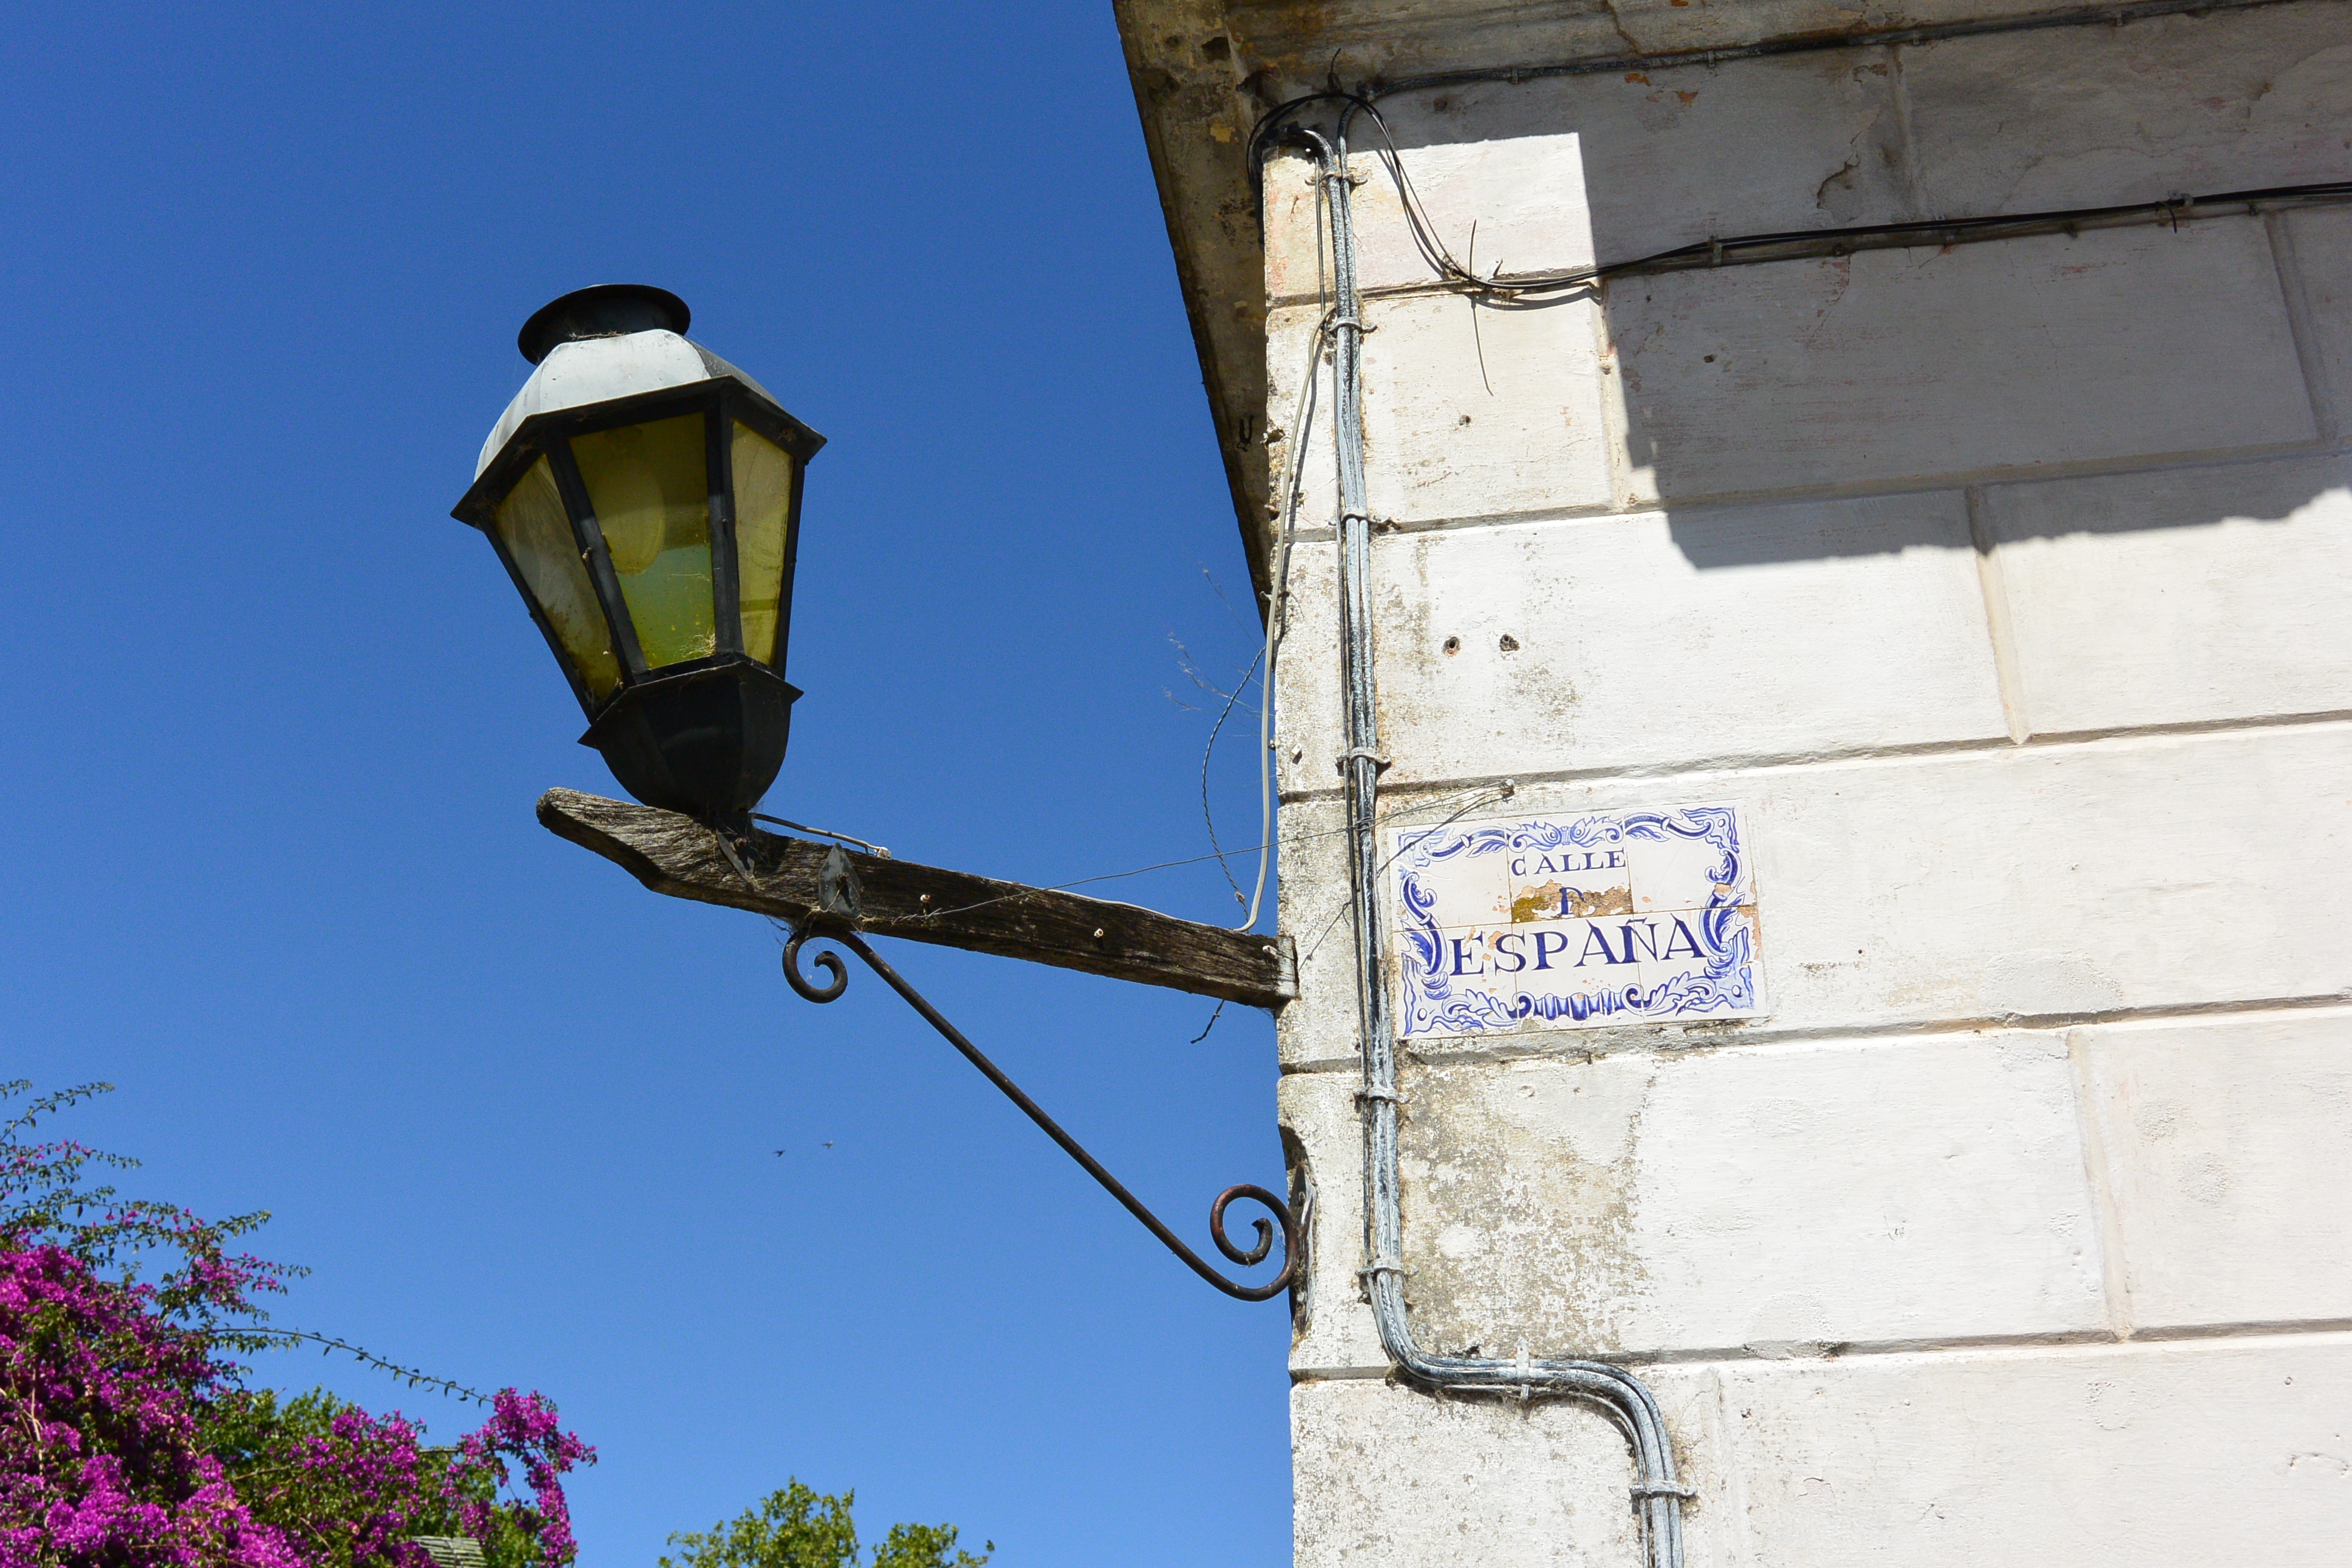
light, architecture, old, wall, lantern, peaceful, peace, blue, street light, lighting, corner, light fixture, cologne, classic, man made object